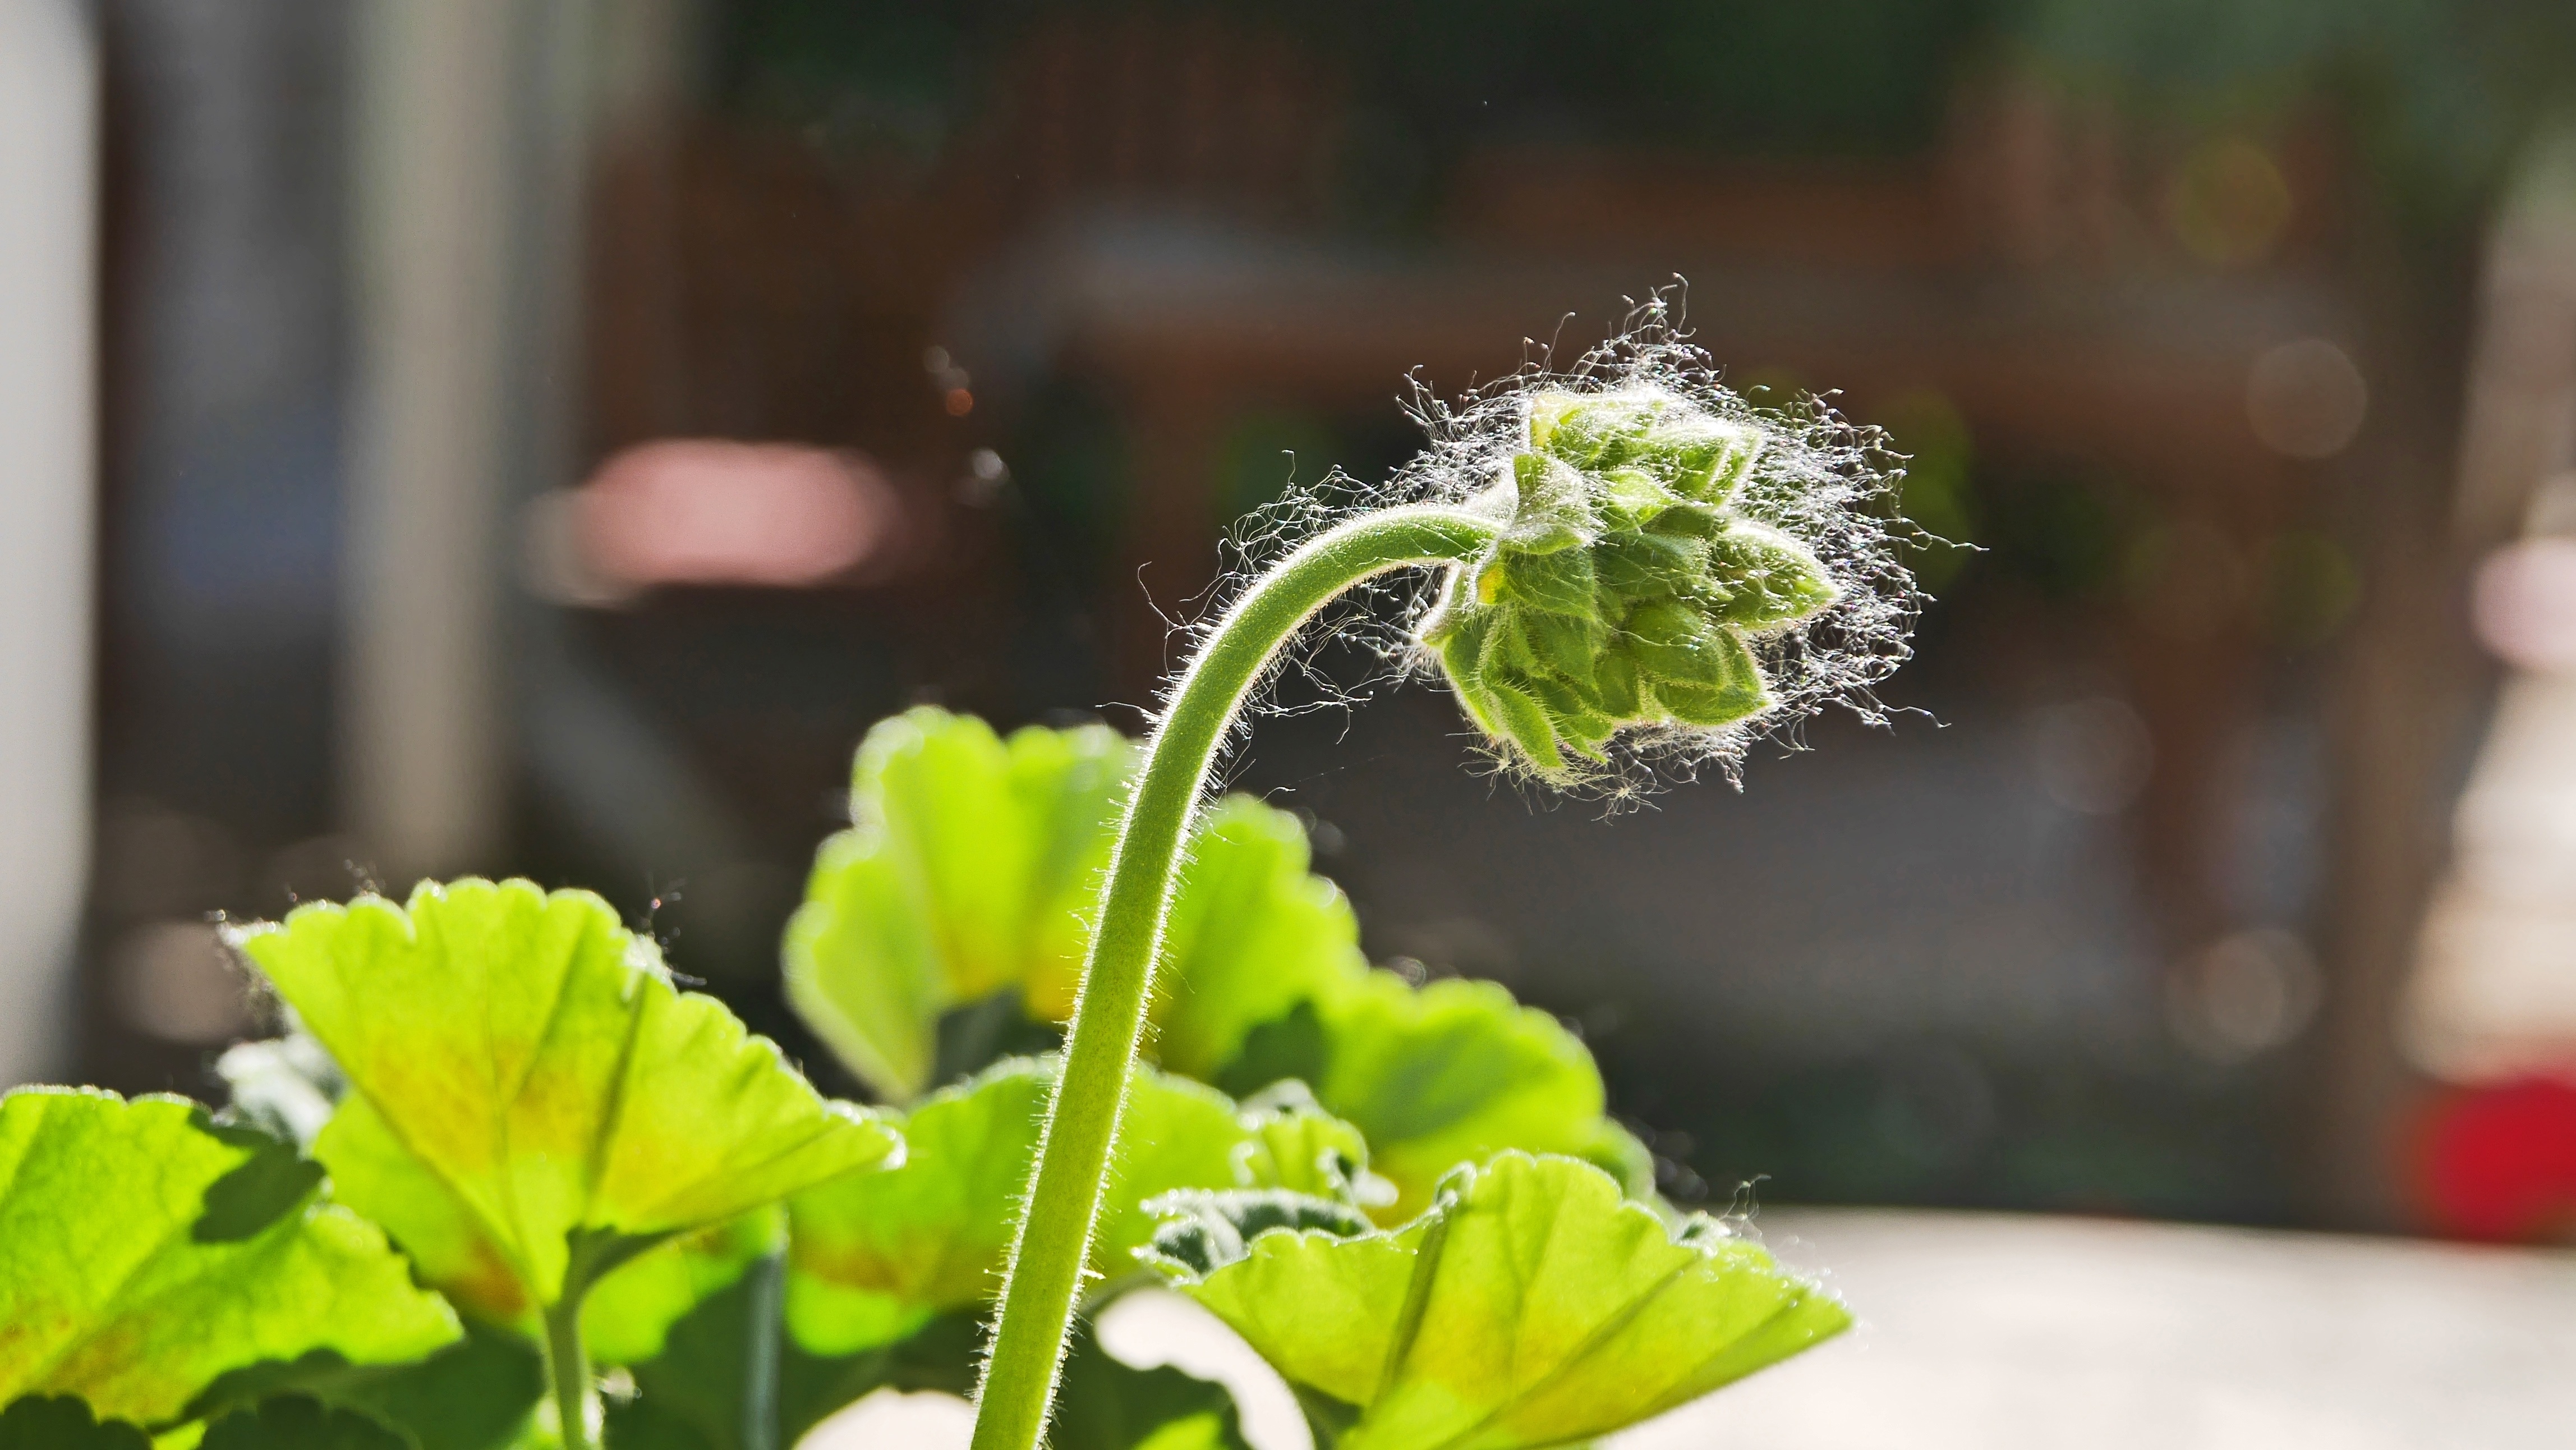
nature, branch, blossom, plant, photography, leaf, flower, green, produce, botany, flora, wildflower, close up, in the morning, geranium, backlight, floristry, macro photography, flowering plant, flower buds, plant stem, land plant